Def Leppard

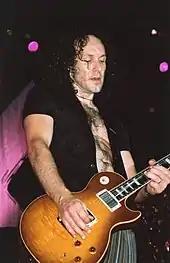
Guitarist Vivian Campbell in 2003. He joined Def Leppard in 1992.

In a period between late-1991 and early 1992, auditions for another guitarist commenced. Among the guitarists who auditioned included Adrian Smith, John Sykes, and Gary Hoey. Ultimately, the band chose Vivian Campbell in 1992, formerly of Dio and Whitesnake. In April 1992, Def Leppard appeared at The Freddie Mercury Tribute Concert at Wembley Stadium, London, performing a three-song set of "Animal", "Let's Get Rocked" and Queen's "Now I'm Here" with guitarist Brian May. Joe Elliott later performed "Tie Your Mother Down" with the remaining members of Queen and Guns N' Roses guitarist Slash. Another world tour followed but the band's fortunes began to be affected by the rise of alternative rock, including grunge. Amidst the increasing popularity of alternative rock, the band decided to balance their original image as rebellious rock stars with a slightly friendlier energy, combining heavy metal with melodies and hooks more reminiscent of pop music. On 6June 1993, Def Leppard performed the first ever rock concert at the Don Valley Stadium in their home city of Sheffield before an audience of over 50,000.